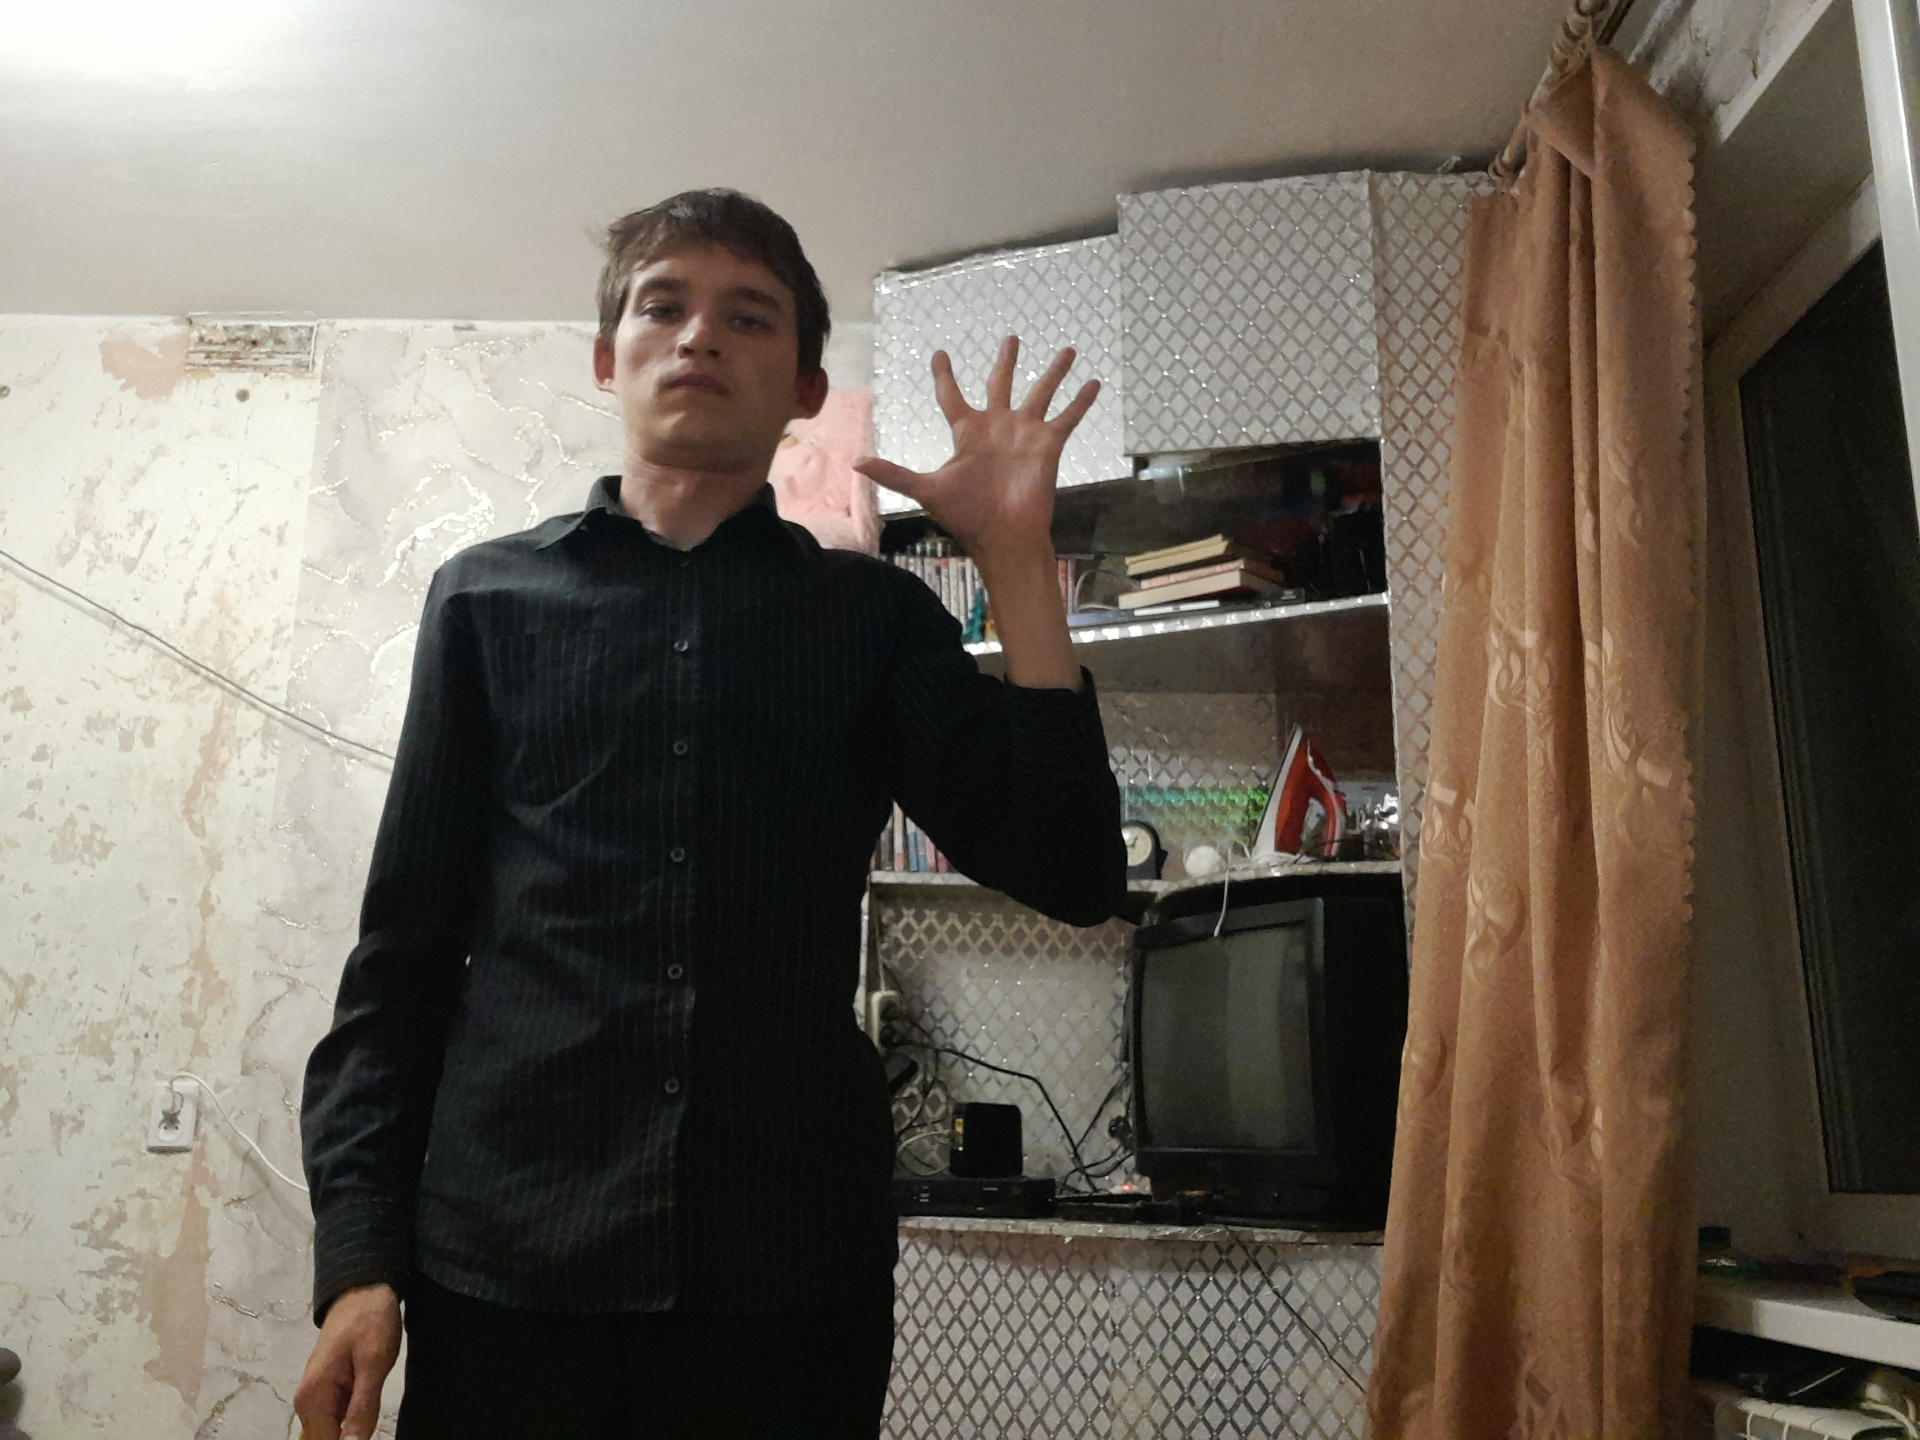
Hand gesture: palm